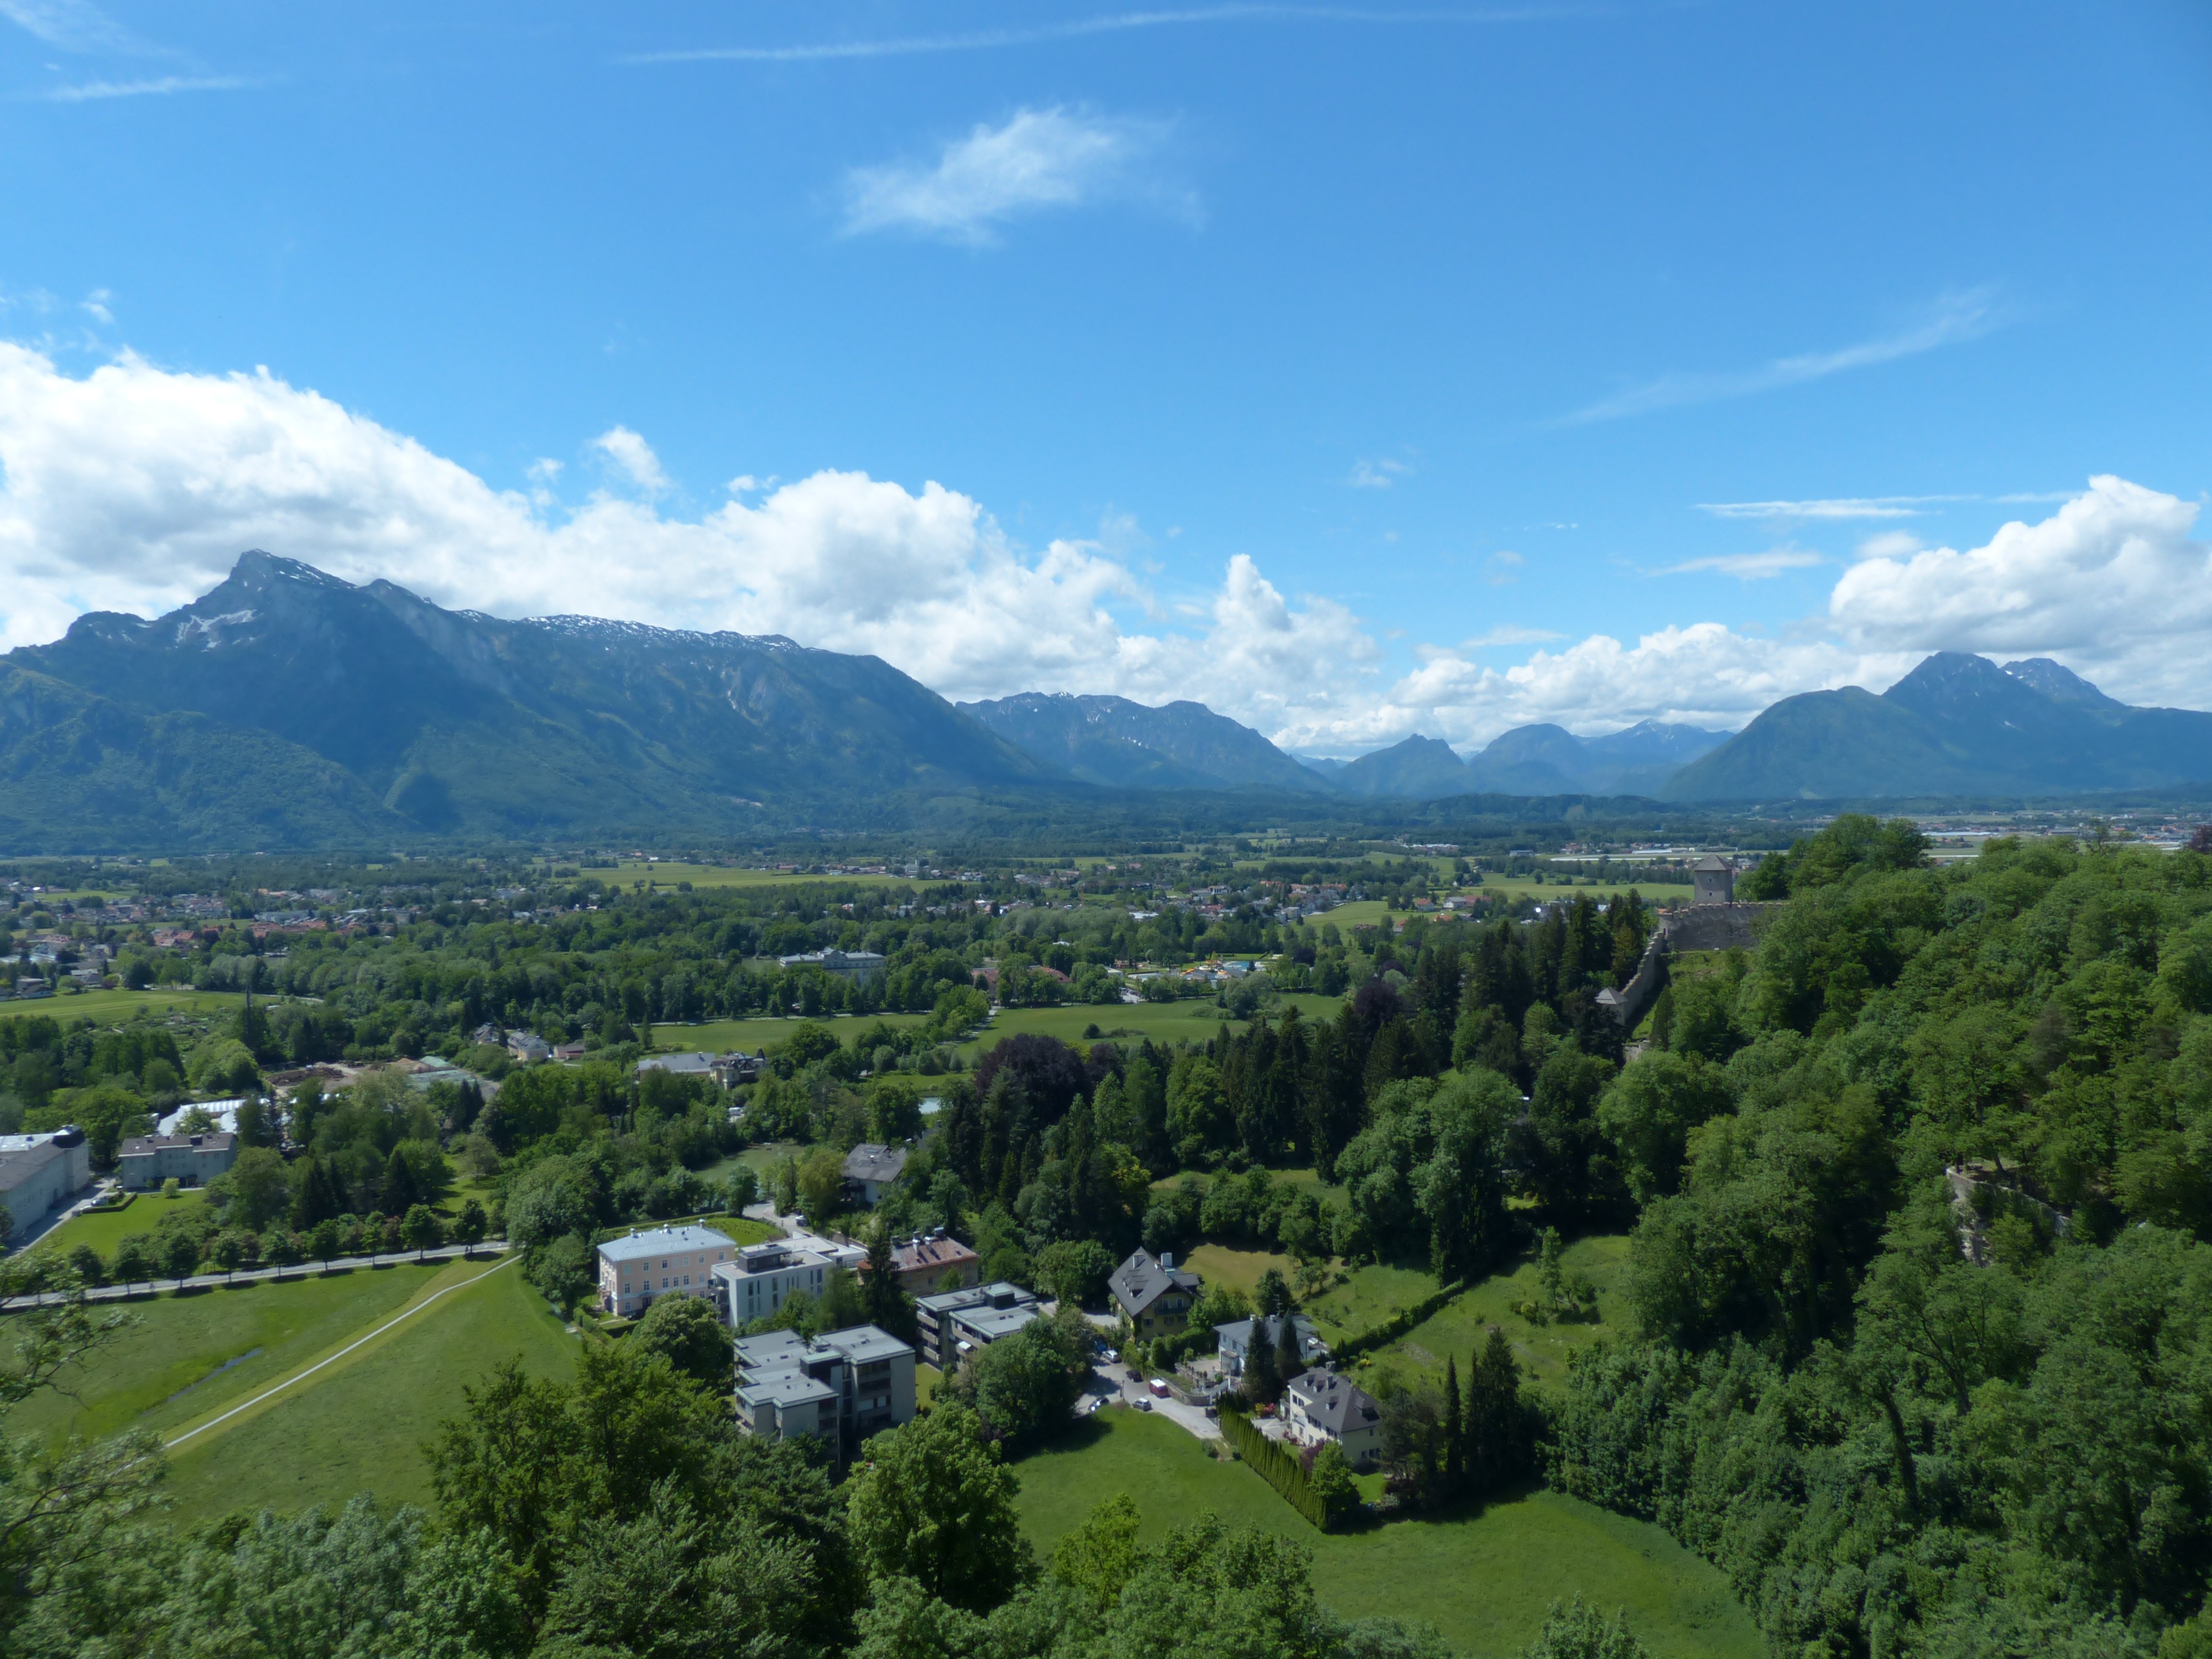
landscape, mountain, meadow, hill, valley, mountain range, panorama, village, alpine, ridge, plain, austria, alps, plateau, ecosystem, salzburg, landform, aerial photography, mountain pass, hill station, geographical feature, mountainous landforms